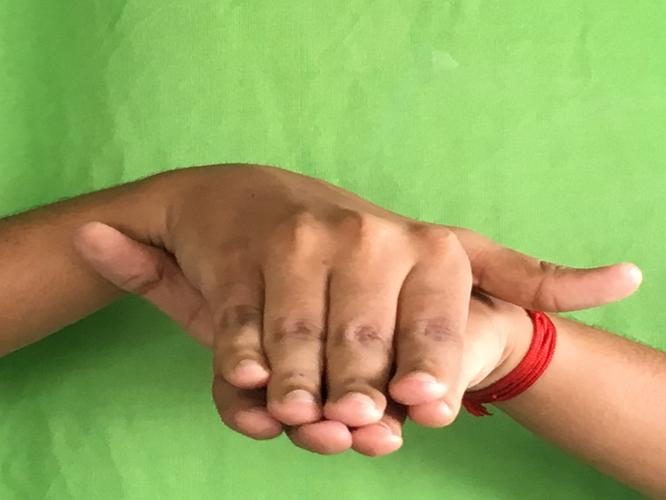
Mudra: Matsya
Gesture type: double_hand